Dithiocarbamate

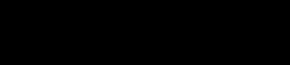
Main resonance structures of a dithiocarbamate anion.

Because of the pi-donation from nitrogen, dithiocarbamates are more basic than structurally related anions such as dithiocarboxylates and xanthates. Consequently, they tend to bind as bidentate ligands. Another consequence of the C–N multiple bonding is that rotation about that bond is subject to a high barrier.